Book of Negroes

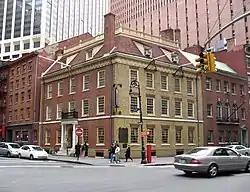
Fraunces Tavern, NYC – where Birch assembled the "Book of Negroes".

The Book of Negroes is a document created by Brigadier General Samuel Birch, under the direction of Sir Guy Carleton, that records names and descriptions of 3,000 Black Loyalists, enslaved Africans who escaped to the British lines during the American Revolution and were evacuated to points in Nova Scotia as free people of colour.